Amina Tailors

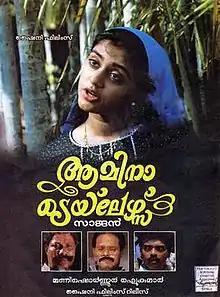
Poster

Amina Tailors is a 1991 Indian Malayalam-language film directed by Sajan and produced by Ramakrishnan. The film stars Ashokan, Rizabawa, Parvathy Jayaram and Rajan P. Dev in the lead roles. The film has musical score by Raghu Kumar.